Mahindra United FC

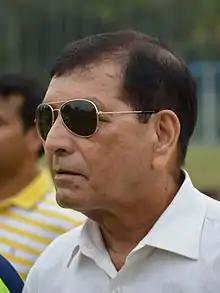
"Dronacharya" coach Syed Nayeemuddin was manager of Mahindra United from 2004 to 2005.

The club had its field hockey team that participated in both the Beighton Cup and Bombay Gold Cup. Two of the club's notable players are Sameer Dad – who represented India at the 1998 Asian Games and 1998 Men's Hockey World Cup, and Baljit Singh Dhillon – who appeared at the Summer Olympics.